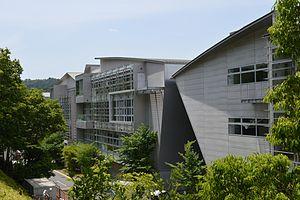
L’Université Kyoto Seika est une université privée située dans le quartier de Iwakura à Kyoto au Japon.